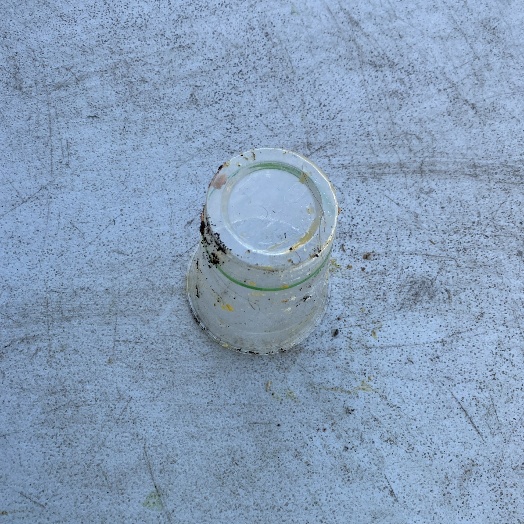
Label: Plastic